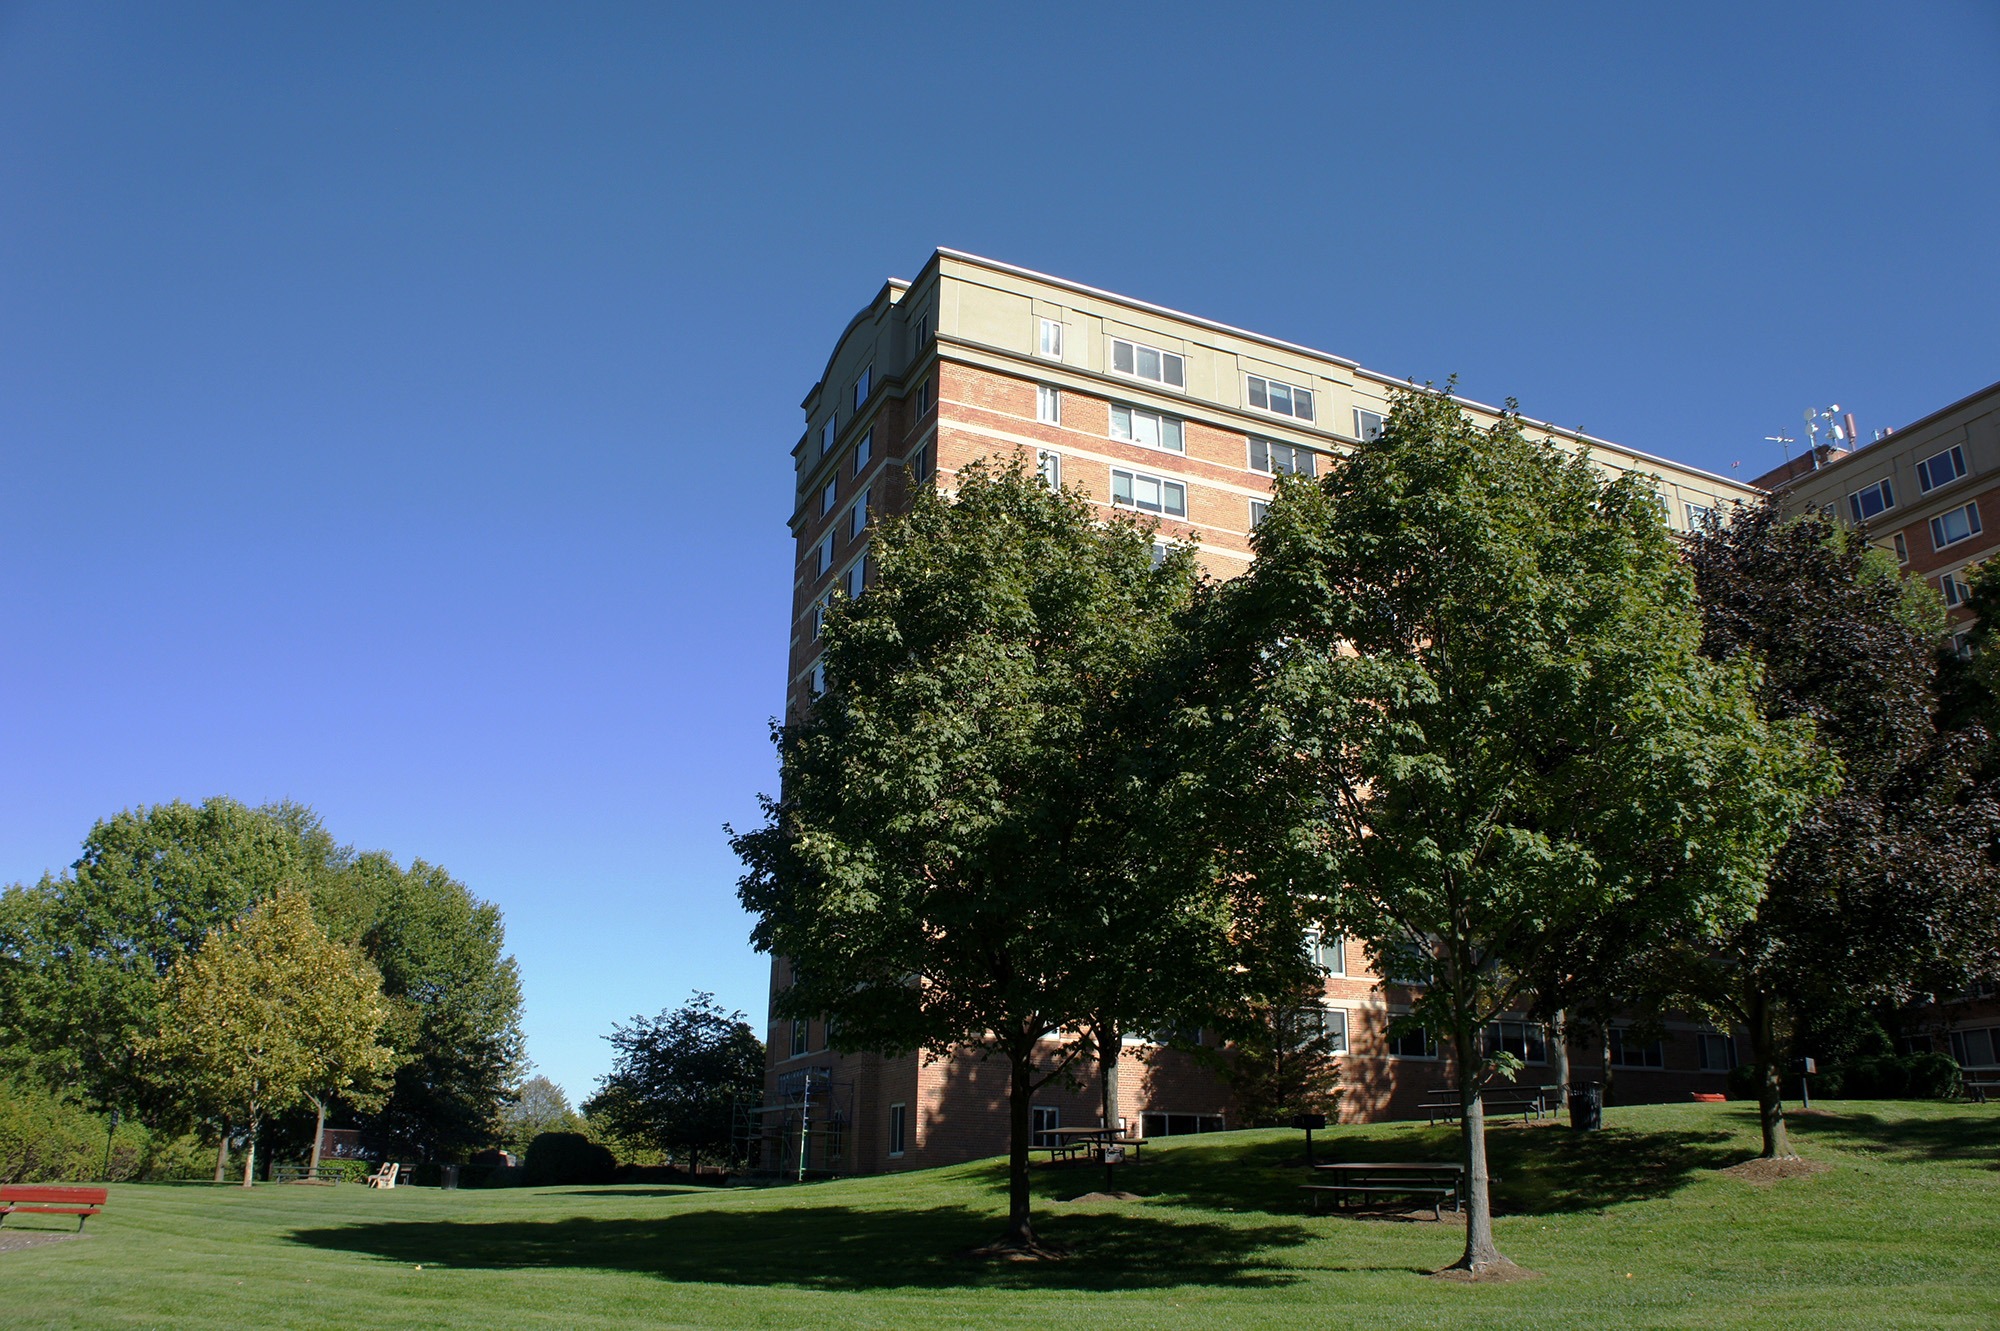
tree, architecture, structure, lawn, building, city, downtown, park, buildings, apartments, campus, estate, ar, neighbourhood, business district, apartment block, residential area, sport venue